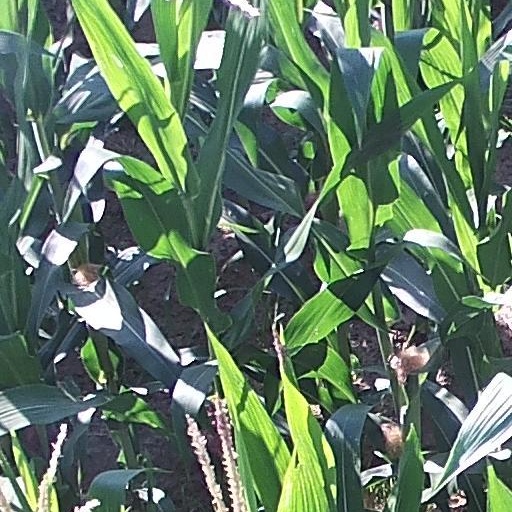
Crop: maize; corn